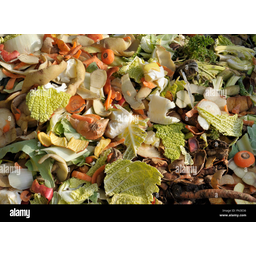
Label: trash